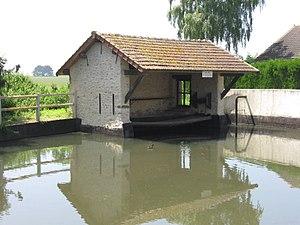
Lavoir de Cucharmoy. (Seine-et-Marne, région Île-de-France).
Cucharmoy est une ancienne commune française située dans le département de Seine-et-Marne en région Île-de-France.